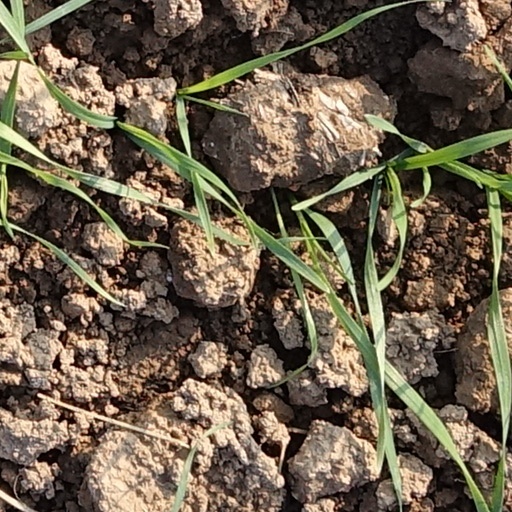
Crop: wheat